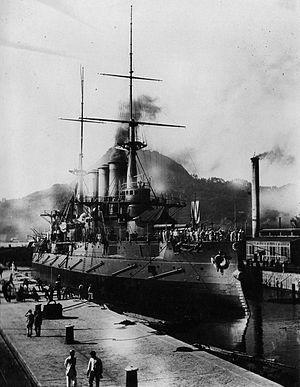
Le Retvizan, est un cuirassé pré-Dreadnought construit pour la Marine impériale de Russie. Sous pavillon russe, il prit part à la guerre russo-japonaise. Sous pavillon japonais, le Hizen participe à la Première Guerre mondiale.